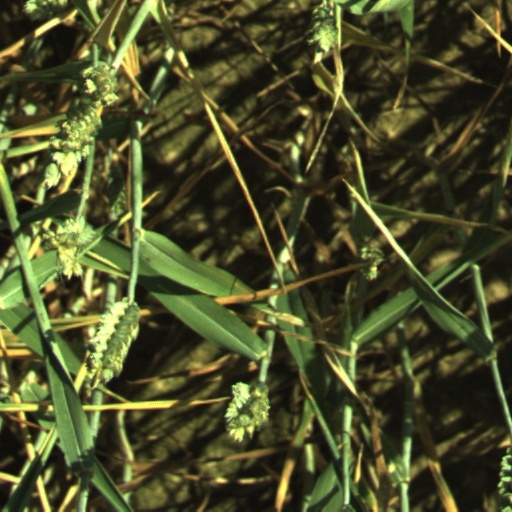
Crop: wheat